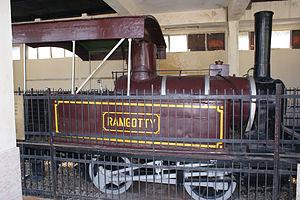
Musée National du Rail à New Delhi, locomotive à vapeur préservée
La Maison Anjubault, est une entreprise française de mécanique installée rue Keller à Paris. C'est un constructeur ferroviaire, il sort de ses ateliers des locomotives à vapeur de chantier, utilisées notamment pour la construction des nouvelles lignes de chemin de fer. La création de l'entreprise est le fruit de la rencontre de deux ingénieur aux fortunes diverses, Jean-Claude-Républicain Arnoux et Jean-Jacques Meyer, avec Auguste Anjubault, entrepreneur de 35 ans, à un moment particulièrement dynamique de l'histoire du chemin de fer. Le décès de Anjubault, après seulement quinze années d'activité ne provoque pas la disparition de l'entreprise.
Le National Rail Museum est un musée des chemins de fer indiens. Inauguré en 1977 il se trouve au sud de l'enclave diplomatique de Chanakyapuri, à New Delhi.